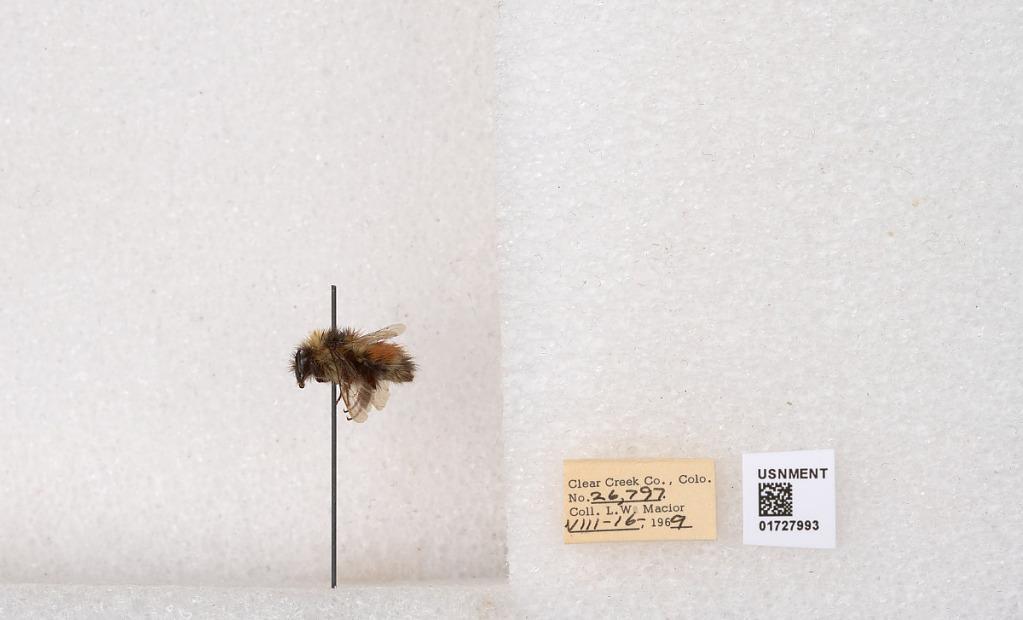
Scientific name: Bombus (Pyrobombus) sylvicola Kirby
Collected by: L. Macior
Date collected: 1969-8-16
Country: United States
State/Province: Colorado
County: Clear Creek
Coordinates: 39.7006, -105.694